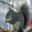
Label: squirrel